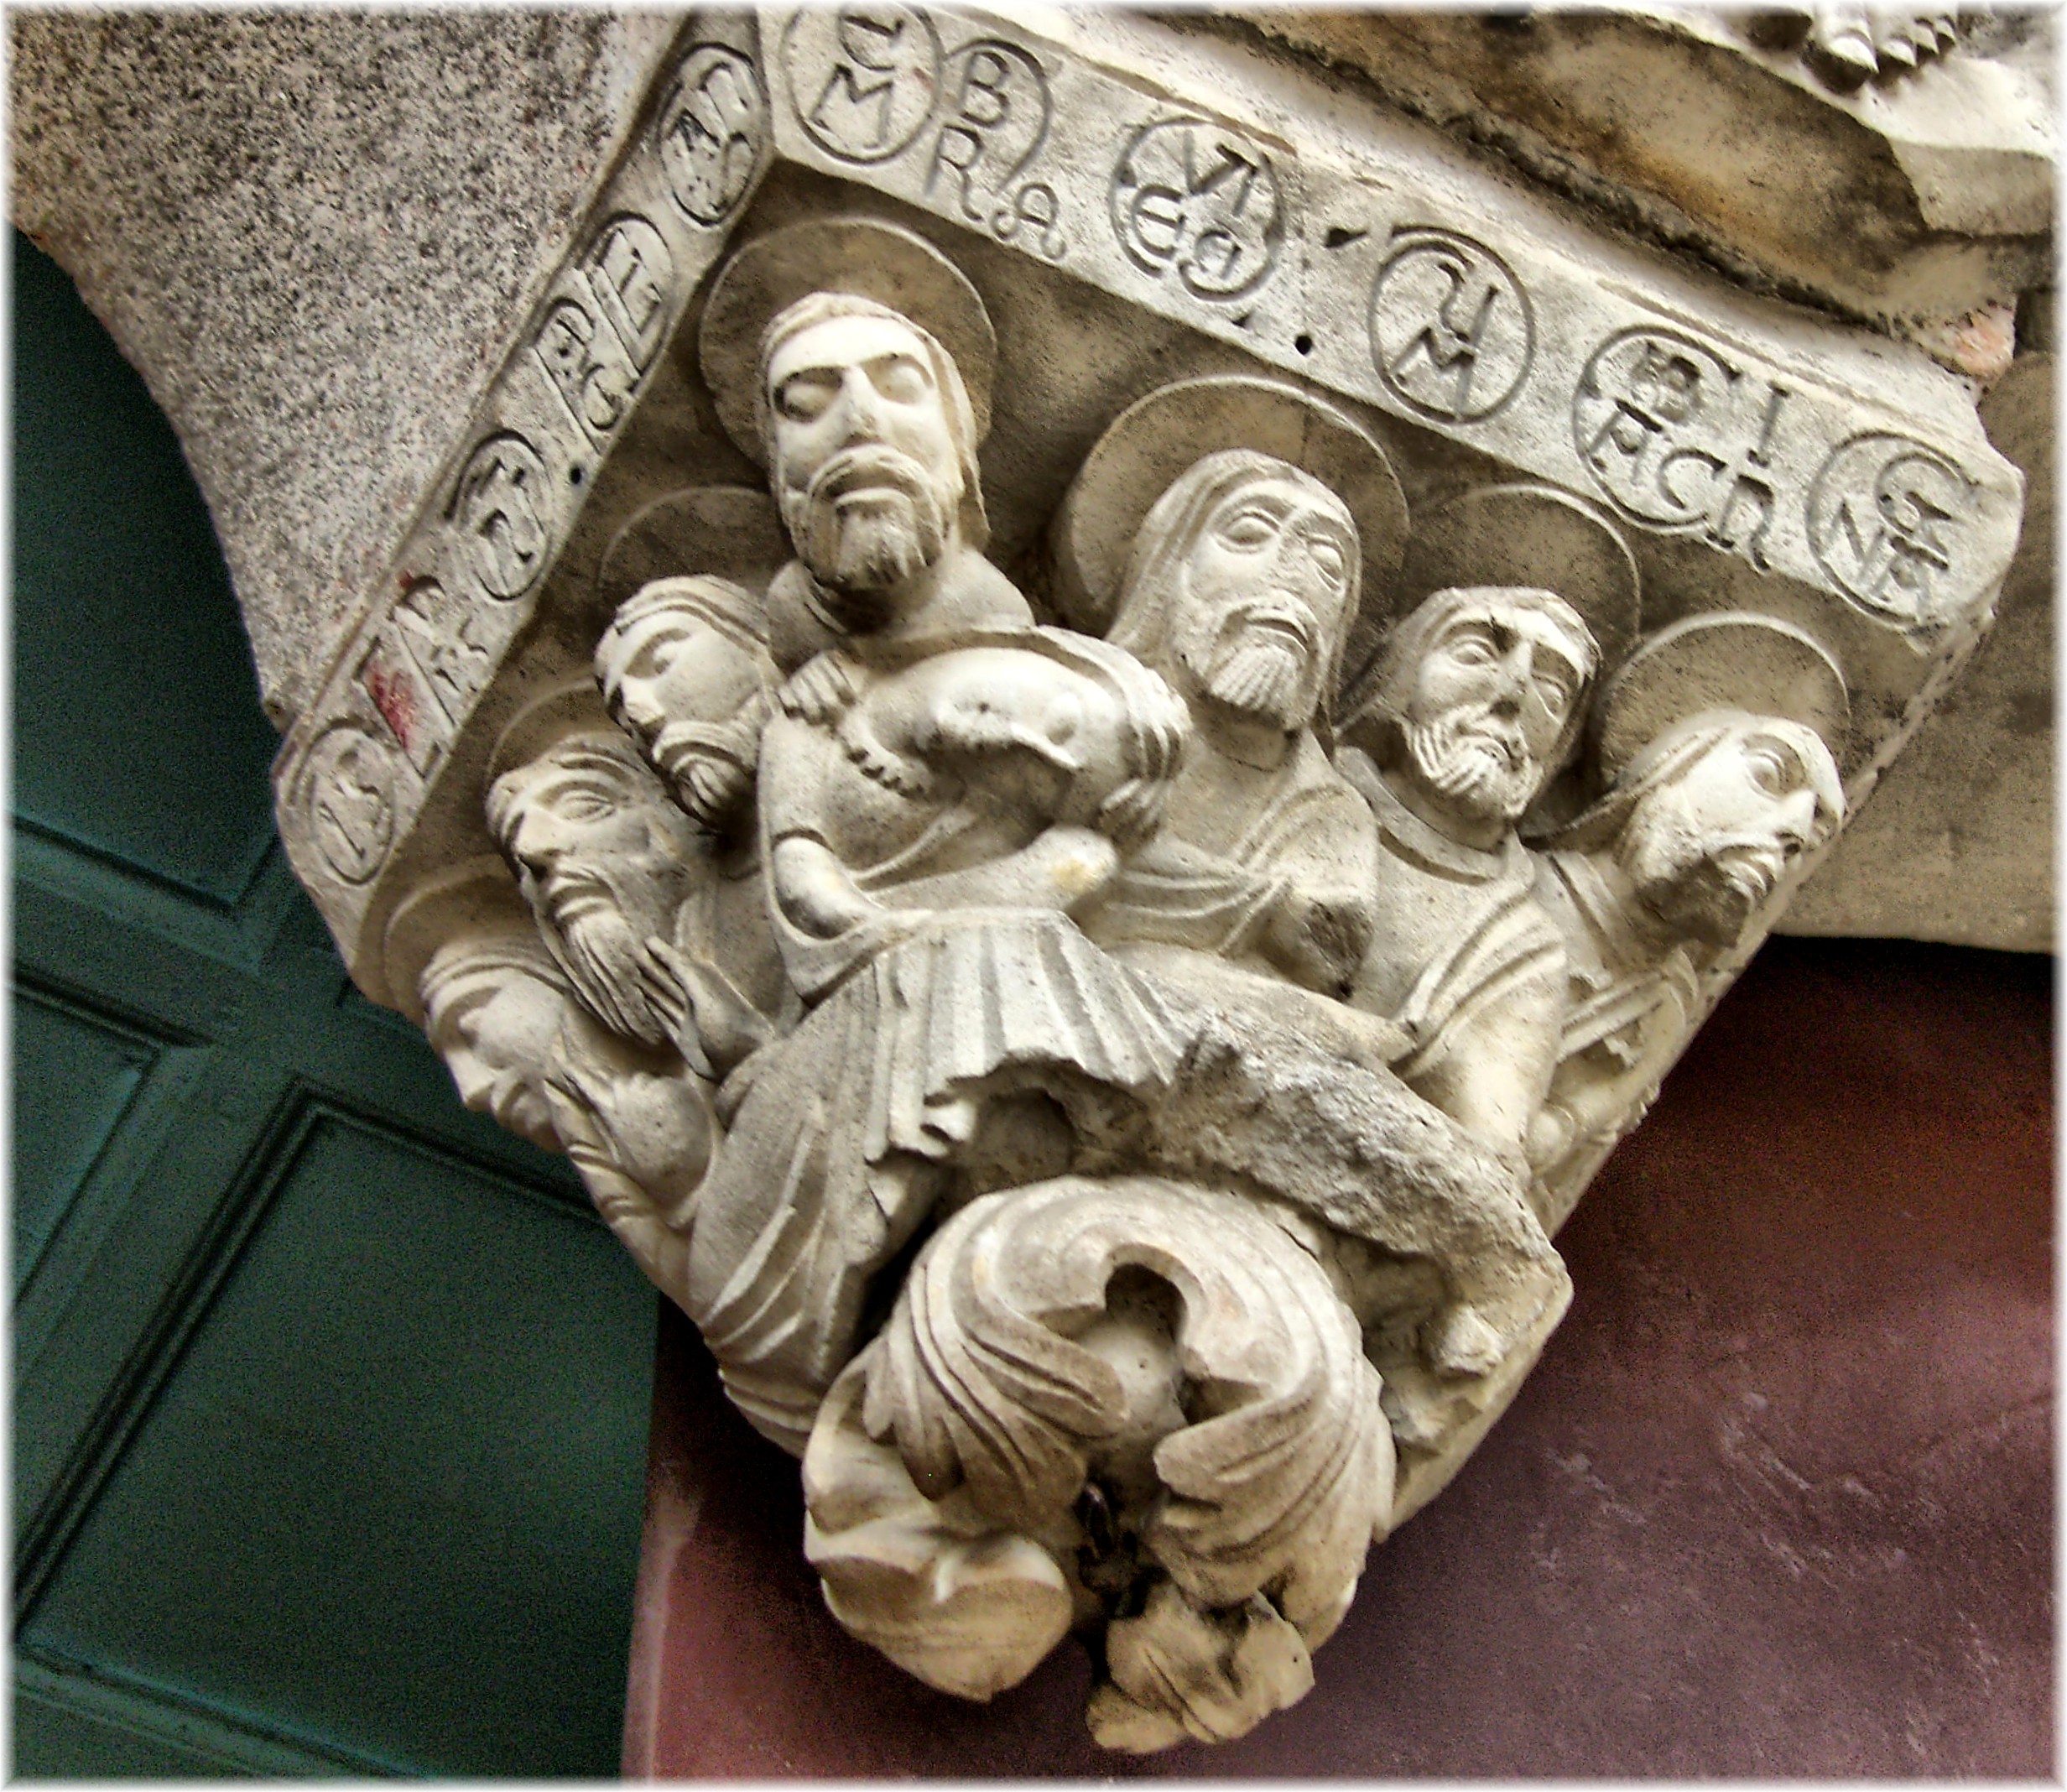
monument, statue, sculpture, art, carving, relief, stone carving, ancient history